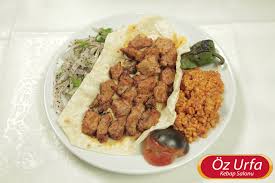
Yemek: kebap